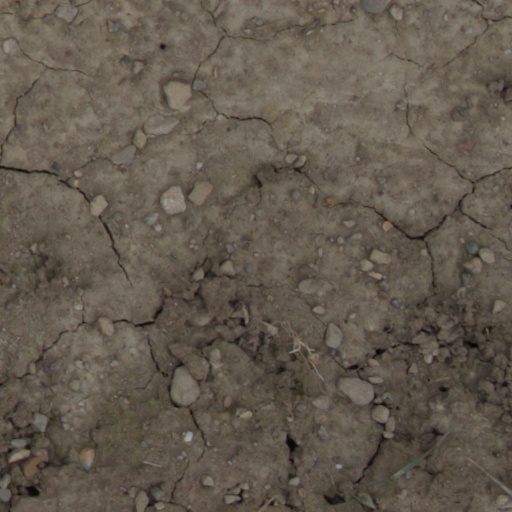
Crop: wheat